Susanne Dessoir

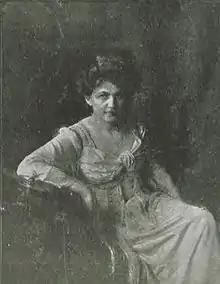

Born in Zielona Góra, Silesia, Dessoir was a student of Amalie Joachim and Etelka Gerster. She performed mainly as a song and oratorio singer.